Death to the Queen

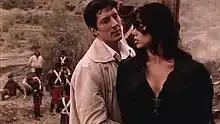
Dr Helm secretly frees the Queen

"Death to the Queen" is the second episode of the syndicated television series "Queen of Swords", airing October 14, 2000.